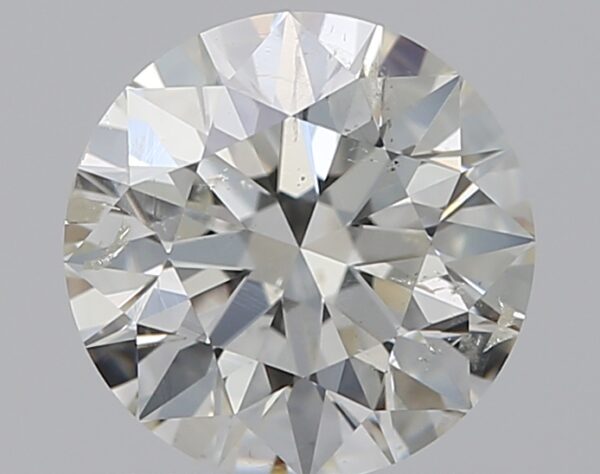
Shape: round
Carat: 1.01
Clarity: SI2
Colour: H
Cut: EX
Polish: EX
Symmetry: EX
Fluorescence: N
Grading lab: IGI
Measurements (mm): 6.41 x 6.4 x 4